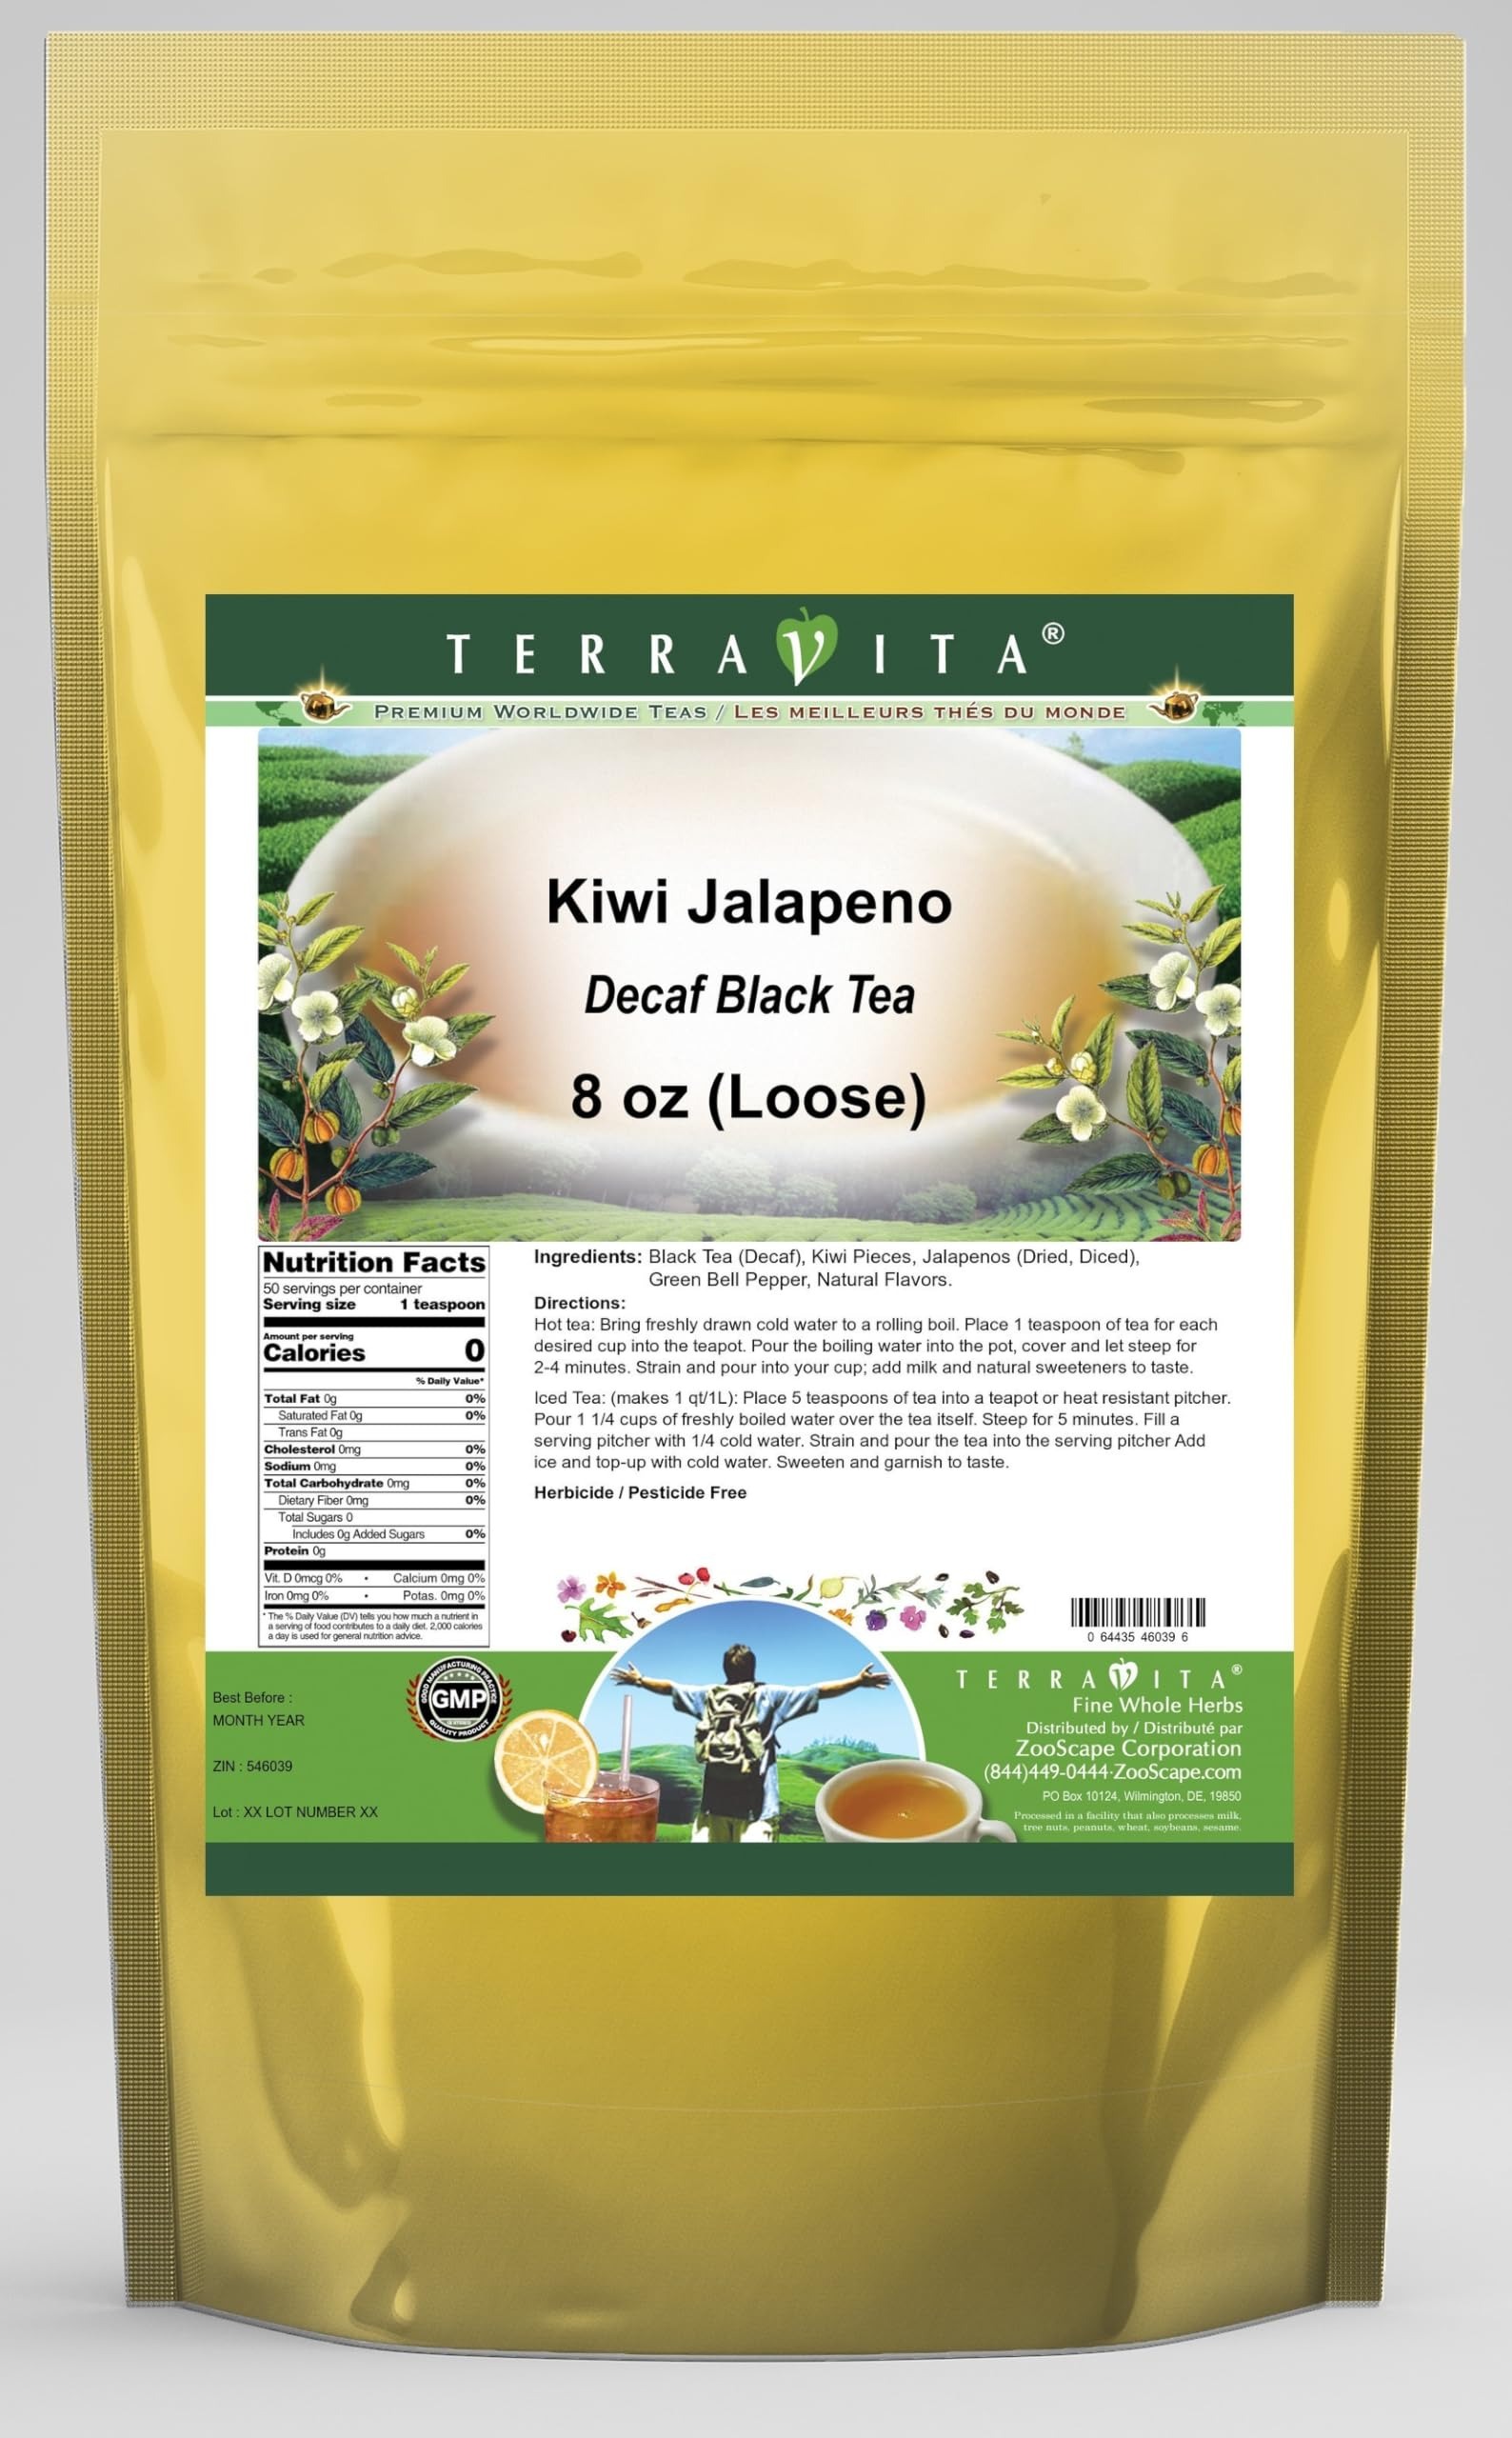
Item Name: Kiwi Jalapeno Decaf Black Tea (Loose) (8 oz, ZIN: 546039) - 2 Pack
Bullet Point 1: Our Kiwi Jalapeno Decaf Black Tea is a wonderful flavored decaffeinated Black tea with Kiwi Pieces, Jalapenos (Dried, Diced) and Green Bell Peppers. You will enjoy the simple and elegant Kiwi Jalapeno taste! - Ingredients: Decaf Black tea, Kiwi Pieces, Jalapenos (Dried, Diced), Green Bell Peppers and Natural Kiwi Jalapeno Flavor.
Bullet Point 2: No fillers.
Bullet Point 3: Manufacturer: TerraVita
Bullet Point 4: Size: 8 oz
Bullet Point 5: Loose Leaf Black Tea - Packed in a convenient upright pouch!
Product Description: Our Kiwi Jalapeno Decaf Black Tea is a wonderful flavored decaffeinated Black tea with Kiwi Pieces, Jalapenos (Dried, Diced) and Green Bell Peppers. You will enjoy the simple and elegant Kiwi Jalapeno taste! - Ingredients: Decaf Black tea, Kiwi Pieces, Jalapenos (Dried, Diced), Green Bell Peppers and Natural Kiwi Jalapeno Flavor. - Hot tea brewing method: Bring freshly drawn cold water to a rolling boil. Place 1 teaspoon of tea for each desired cup into the teapot. Pour the boiling water into the pot, cover and let steep for 2-4 minutes. Strain and pour into your cup; add milk and natural sweeteners to taste. - Iced tea brewing method: (to make 1 liter/quart): Place 5 teaspoons of tea into a teapot or heat resistant pitcher. Pour 1 1/4 cups of freshly boiled water over the tea itself. Steep for 5 minutes. Fill a serving pitcher with 1/4 cold water. Strain and pour the tea into the serving pitcher Add ice and top-up with cold water. Sweeten and garnish to taste. - TerraVita is an exclusive line of premium-quality, natural source products that use only the finest, purest and most potent ingredients found around the world. TerraVita is hallmarked by the highest possible standards of purity, potency, stability and freshness. All of our products are prepared with the highest elements of quality control, from raw materials through the entire manufacturing process, up to and including the moment that the bottles or bags are sealed for freshness and shipped out to you. Our highest possible standards are certified by independent laboratories and backed by our personal guarantee. - TerraVita exists to meet and ensure your family's health and wellness without the harmful effects of chemicals and health products. We strive to make all of our products affordable and reliable and are
Value: 16.0
Unit: Ounce

Price: 88.39